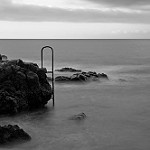
Label: sea